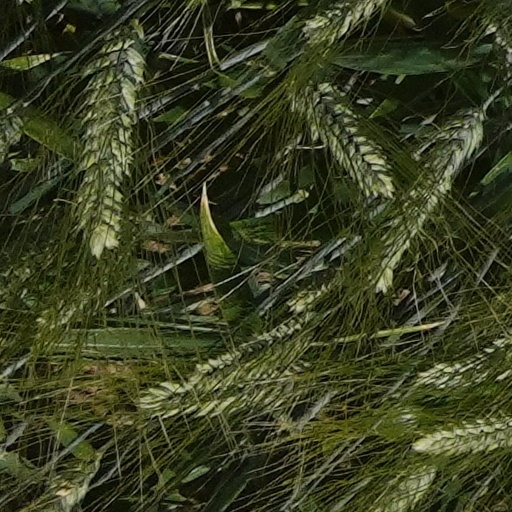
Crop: wheat